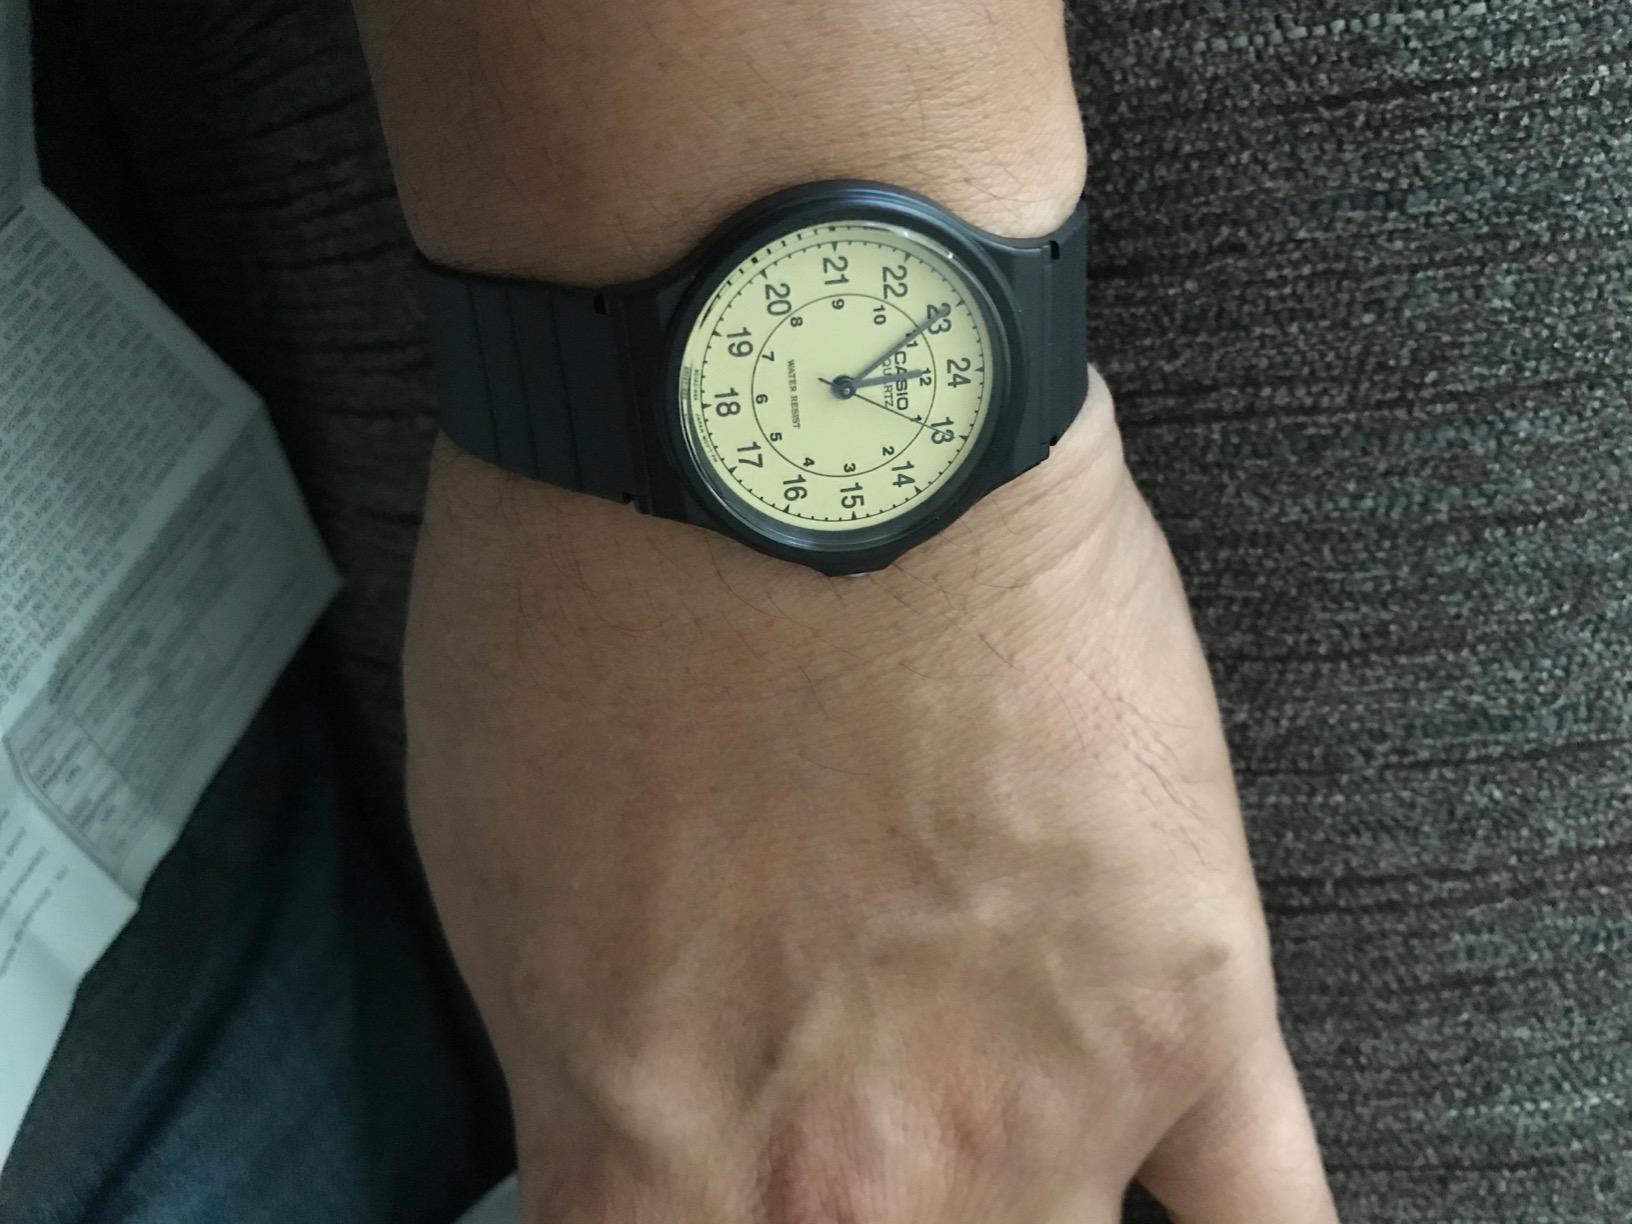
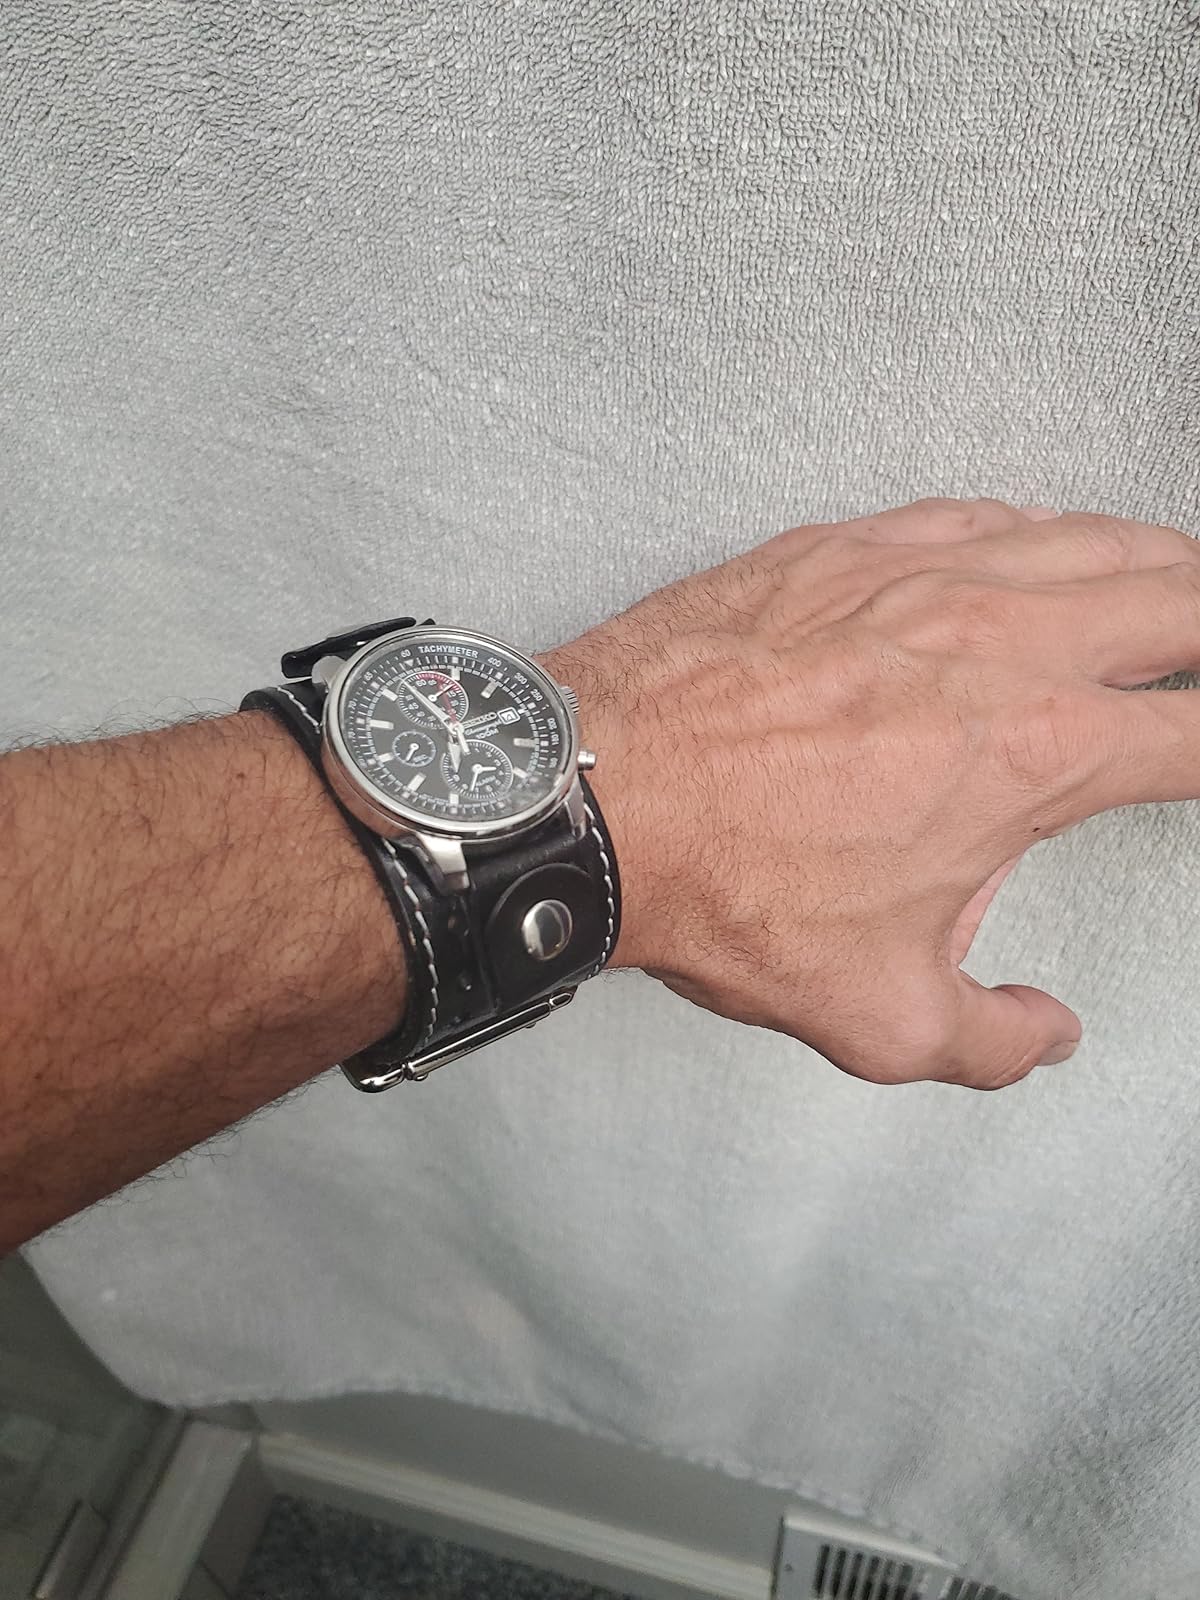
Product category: accessories_watch
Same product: no